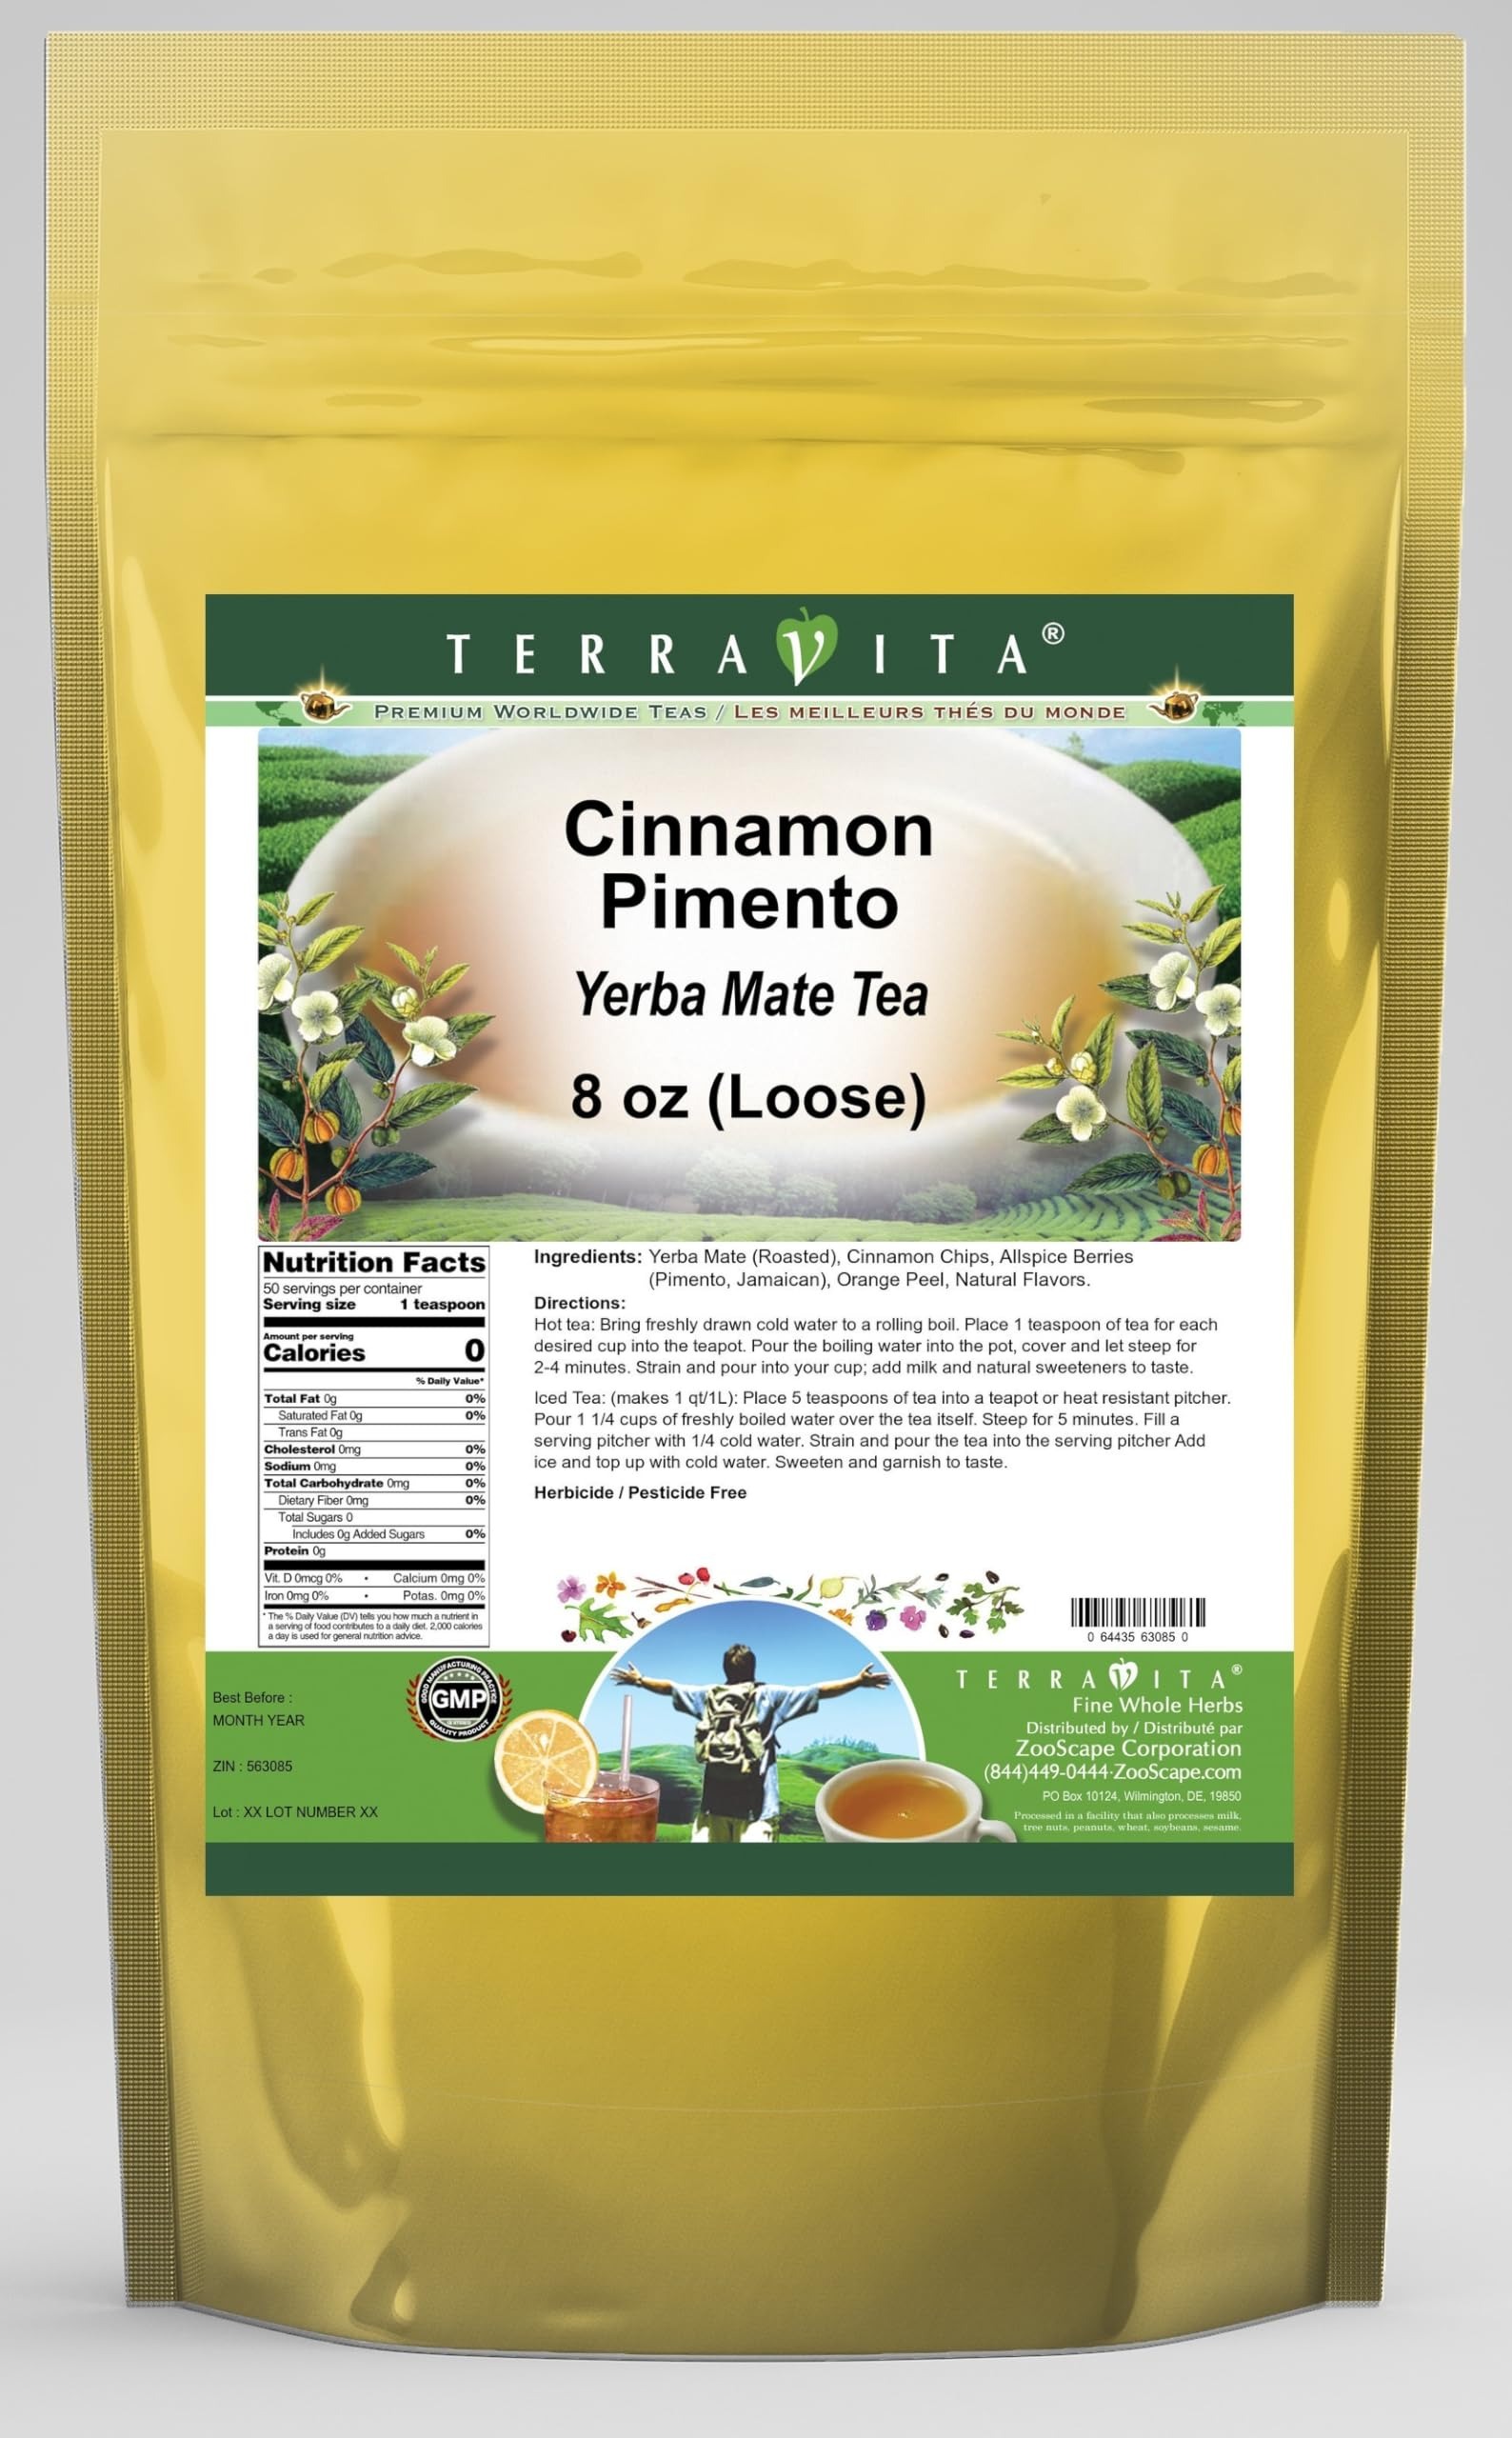
Item Name: Cinnamon Pimento Yerba Mate Tea (Loose) (8 oz, ZIN: 563085) - 2 Pack
Bullet Point 1: Our Cinnamon Pimento Yerba Mate tea is a scrumptuous all-natural flavored Yerba Mate coffee substitute with Cinnamon Chips, Allspice Berries (Pimento, Jamaican) and Orange Peel that will refresh you with its terrific taste! You will enjoy the earthy and acidity-free Cinnamon Pimento aroma and flavor again and again! - Ingredients: Yerba Mate, Cinnamon Chips, Allspice Berries (Pimento, Jamaican), Orange Peel and Natural Cinnamon Pimento Flavor.
Bullet Point 2: No fillers.
Bullet Point 3: Manufacturer: TerraVita
Bullet Point 4: Size: 8 oz
Bullet Point 5: Loose Leaf Yerba Mate Tea - Packed in a convenient upright pouch!
Product Description: Our Cinnamon Pimento Yerba Mate tea is a scrumptuous all-natural flavored Yerba Mate coffee substitute with Cinnamon Chips, Allspice Berries (Pimento, Jamaican) and Orange Peel that will refresh you with its terrific taste! You will enjoy the earthy and acidity-free Cinnamon Pimento aroma and flavor again and again! - Ingredients: Yerba Mate, Cinnamon Chips, Allspice Berries (Pimento, Jamaican), Orange Peel and Natural Cinnamon Pimento Flavor. - Hot tea brewing method: Bring freshly drawn cold water to a rolling boil. Place 1 teaspoon of tea for each desired cup into the teapot. Pour the boiling water into the pot, cover and let steep for 2-4 minutes. Strain and pour into your cup; add milk and natural sweeteners to taste. - Iced tea brewing method: (to make 1 liter/quart): Place 5 teaspoons of tea into a teapot or heat resistant pitcher. Pour 1 1/4 cups of freshly boiled water over the tea itself. Steep for 5 minutes. Fill a serving pitcher with 1/4 cold water. Strain and pour the tea into the serving pitcher Add ice and top up with cold water. Sweeten and garnish to taste. - TerraVita is an exclusive line of premium-quality, natural source products that use only the finest, purest and most potent ingredients found around the world. TerraVita is hallmarked by the highest possible standards of purity, potency, stability and freshness. All of our products are prepared with the highest elements of quality control, from raw materials through the entire manufacturing process, up to and including the moment that the bottles or bags are sealed for freshness and shipped out to you. Our highest possible standards are certified by independent laboratories and backed by our personal guarantee. - TerraVita exists to meet and ensure your family's health and wellness without the har
Value: 16.0
Unit: Ounce

Price: 50.19